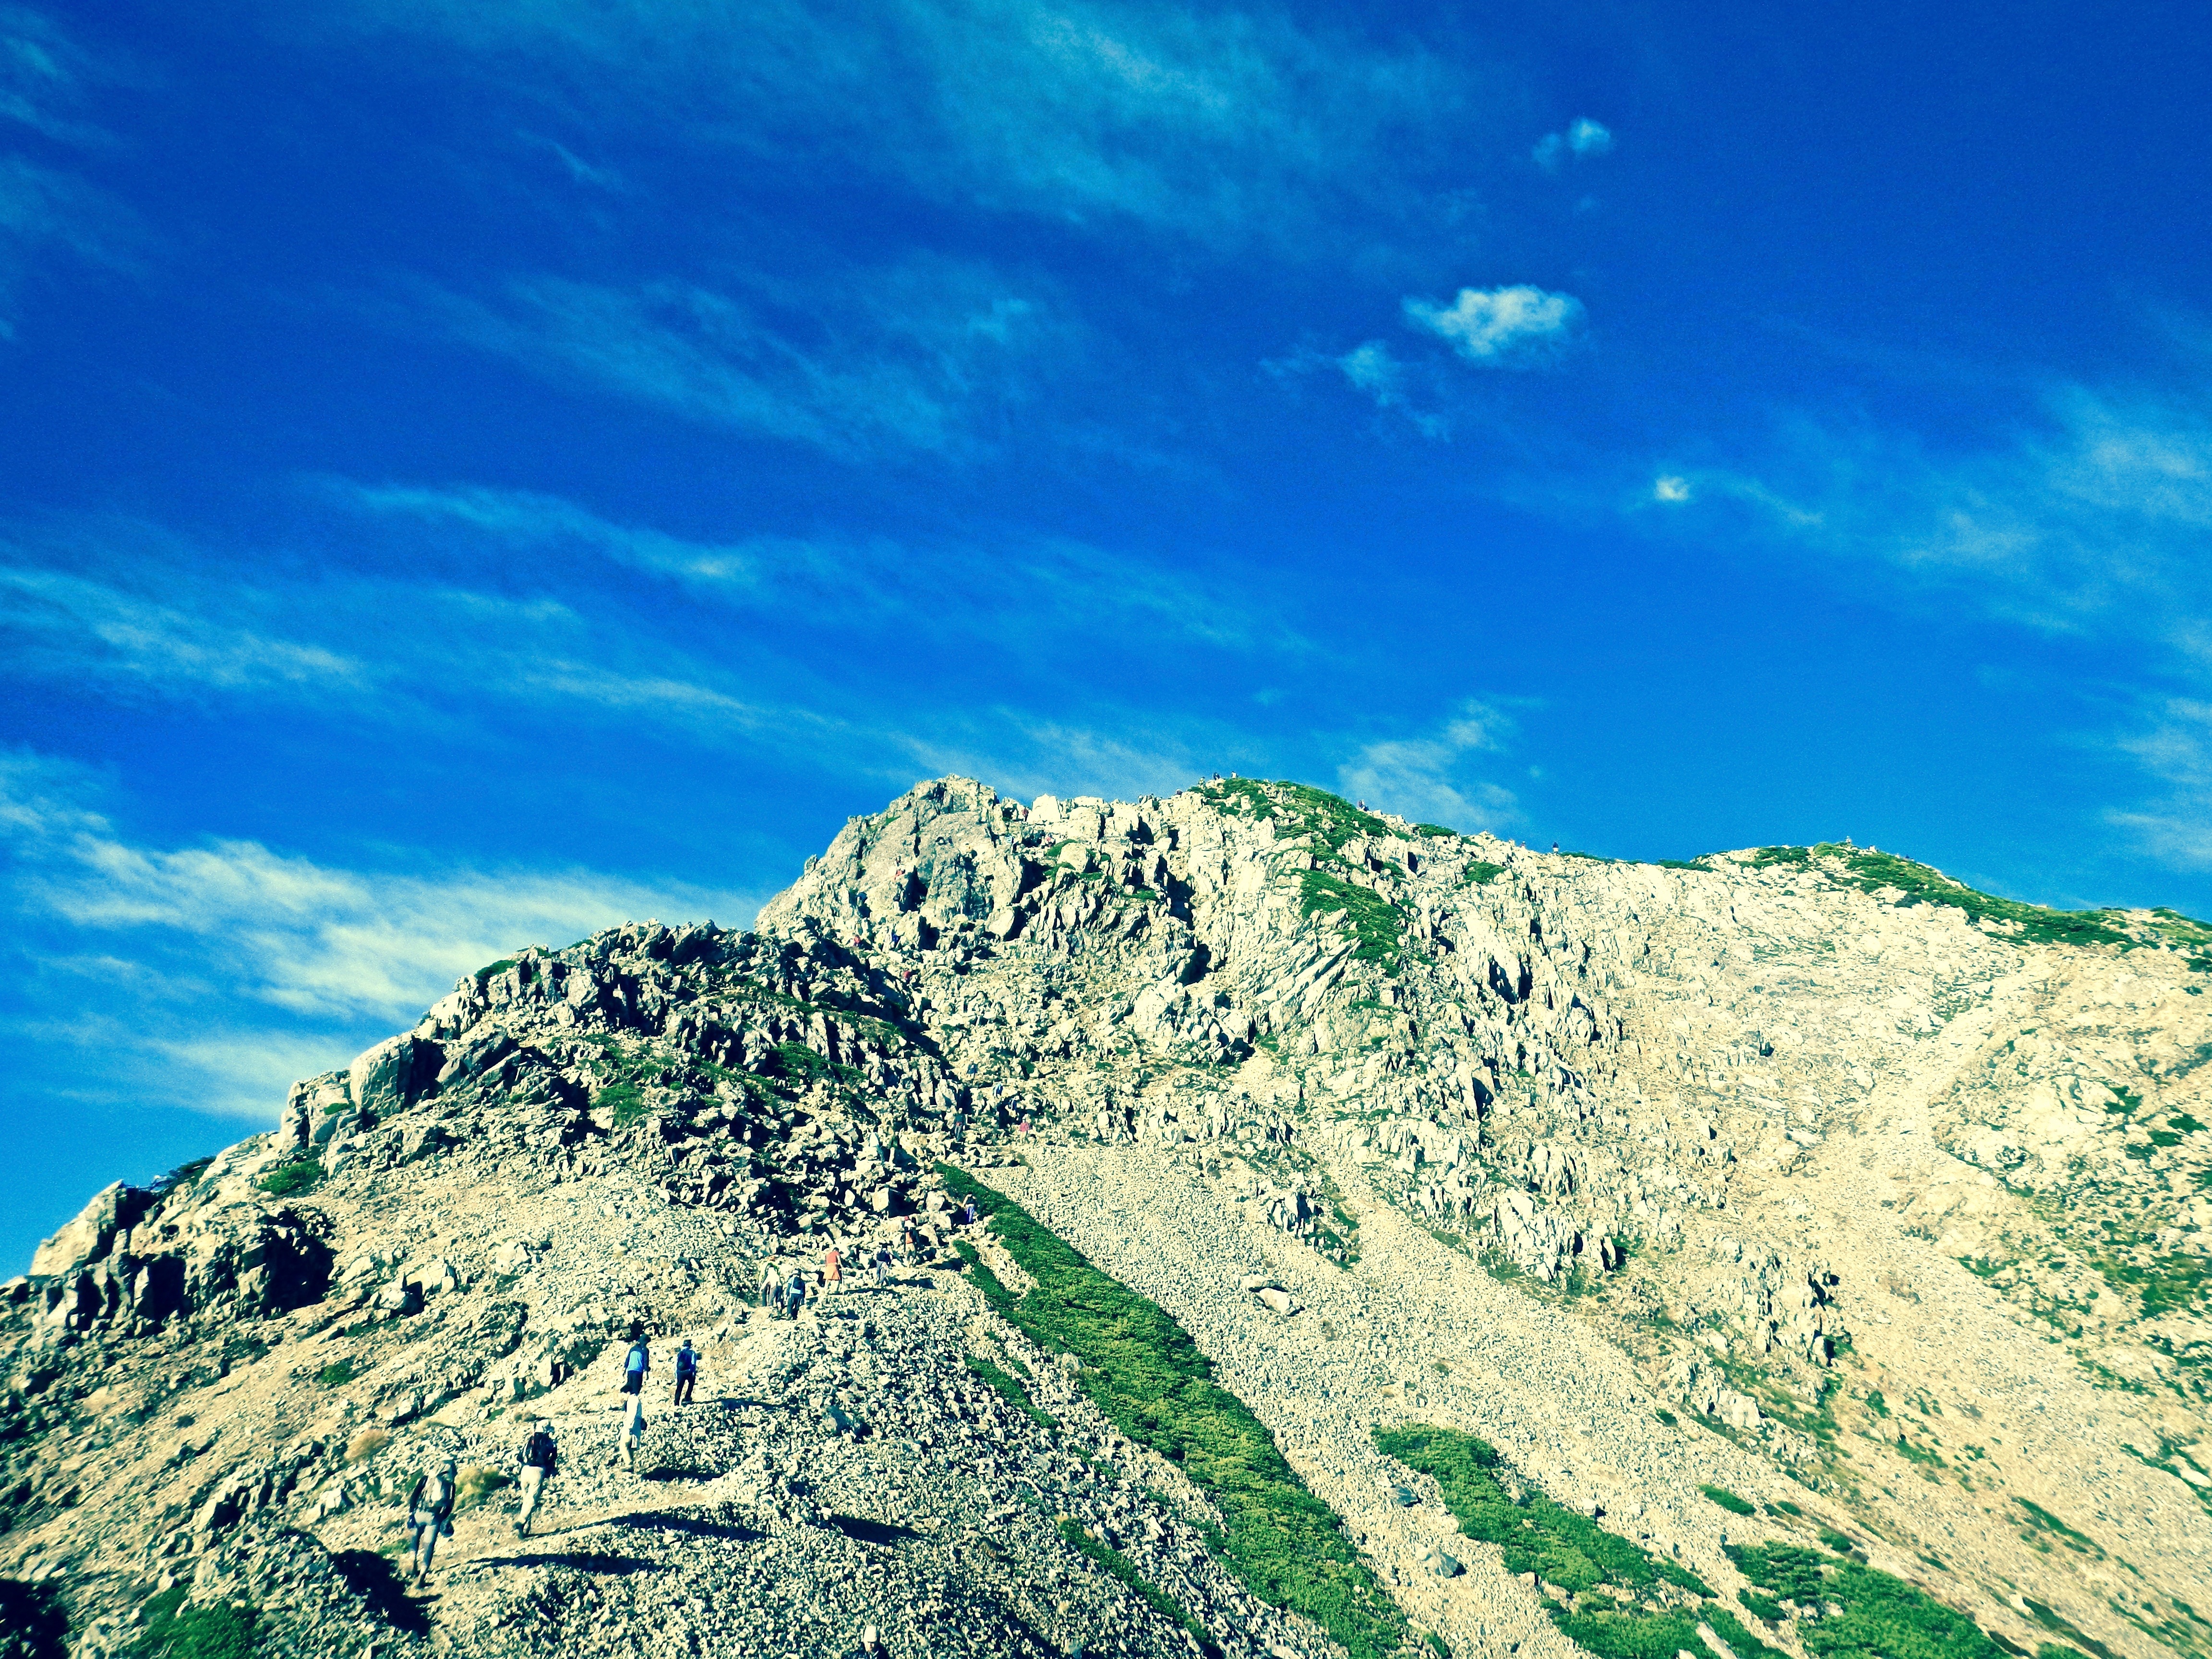
landscape, sea, nature, horizon, mountain, cloud, sky, hill, mountain range, terrain, ridge, summit, plateau, ecosystem, landform, mountain pass, geographical feature, mountainous landforms